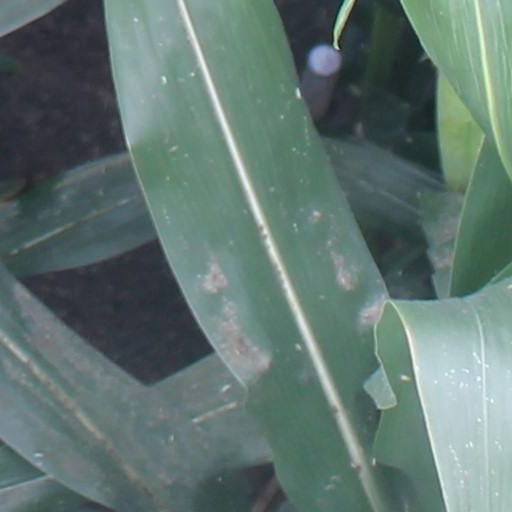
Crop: maize; corn